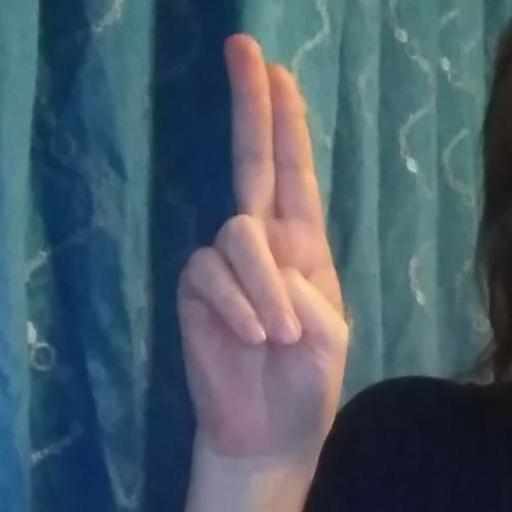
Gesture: two_up